Stars in My Crown (film)

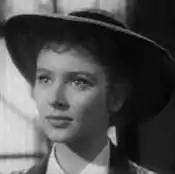
Amanda Blake as Faith Radmore Samuels

Josiah settles in and becomes a well-respected member of the community. The people build a church. He marries Harriet (Ellen Drew) and raises her orphan nephew John (Dean Stockwell). (The story is narrated by Marshall Thompson, as an adult John.)